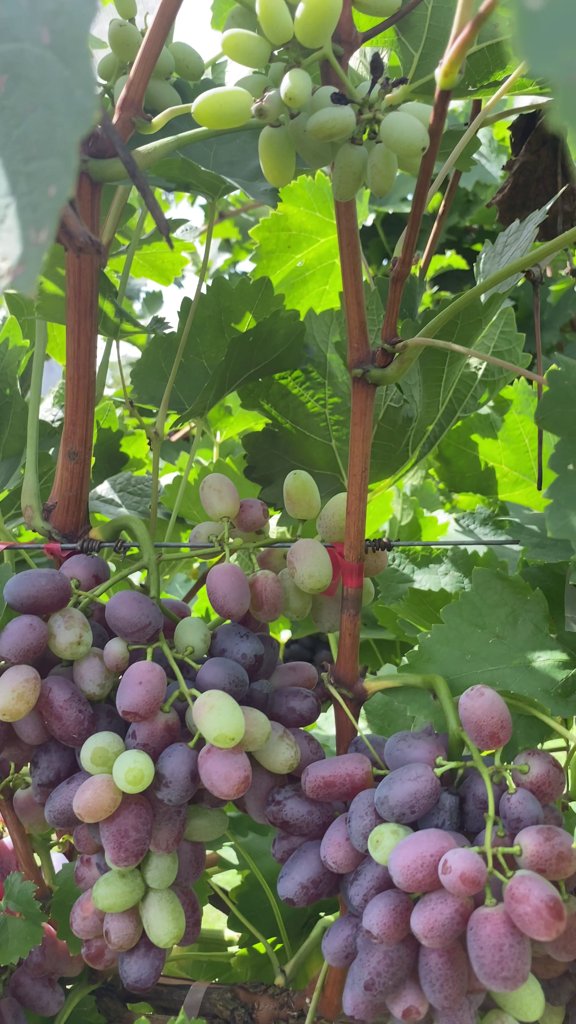
Berries visible: 146
Grape clusters: 3